Bass pedals

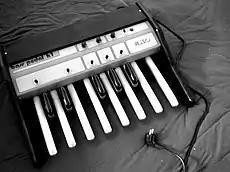
An EKO K1 bass pedalboard from the 1970s.

Bass pedals are an electronic musical instrument with a foot-operated pedal keyboard with a range of one or more octaves. The earliest bass pedals from the 1970s consisted of a pedalboard and analog synthesizer tone generation circuitry packaged together as a unit. The bass pedals are plugged into a bass amplifier or PA system so that their sound can be heard. Since the 1990s, bass pedals are usually MIDI controllers, which have to be connected to a MIDI-compatible computer, electronic synthesizer keyboard, or synth module to produce musical tones. Some 2010s-era bass pedals have both an onboard synth module and a MIDI output.